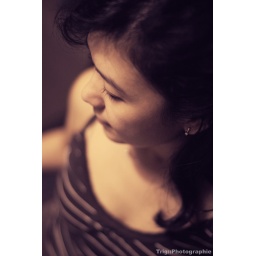
I had to stand on top of my dining table in order to take this shot...